Solel

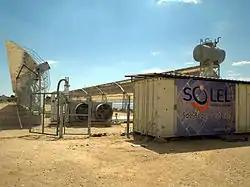
Sde Boker testing site

In 2007, Solel signed a contract with Pacific Gas & Electric to supply 553 MW from its planned Mojave Solar Park, California. The parabolic trough project was cancelled in 2011. In a joint venture with the Spanish Valoriza Energía, Solel planned a parabolic-trough plant in Spain. After three years of construction, one of originally three 50-MW units started operation in December 2011.